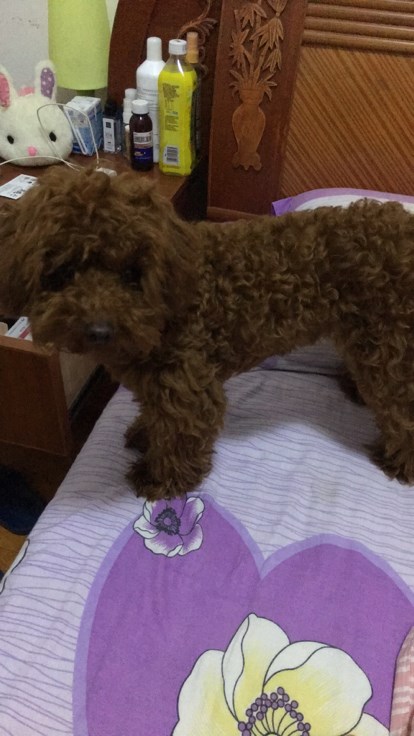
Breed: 7449-n000128-teddy